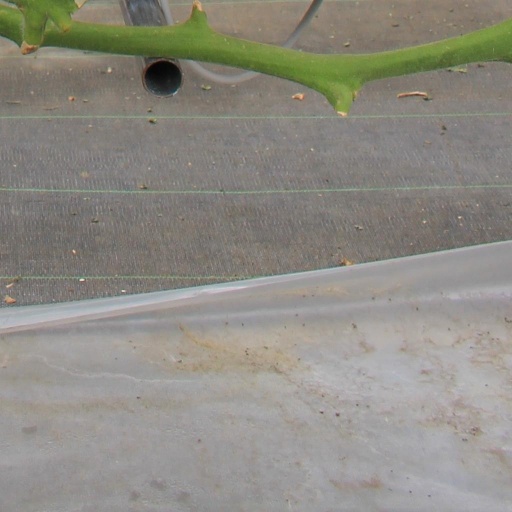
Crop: tomato